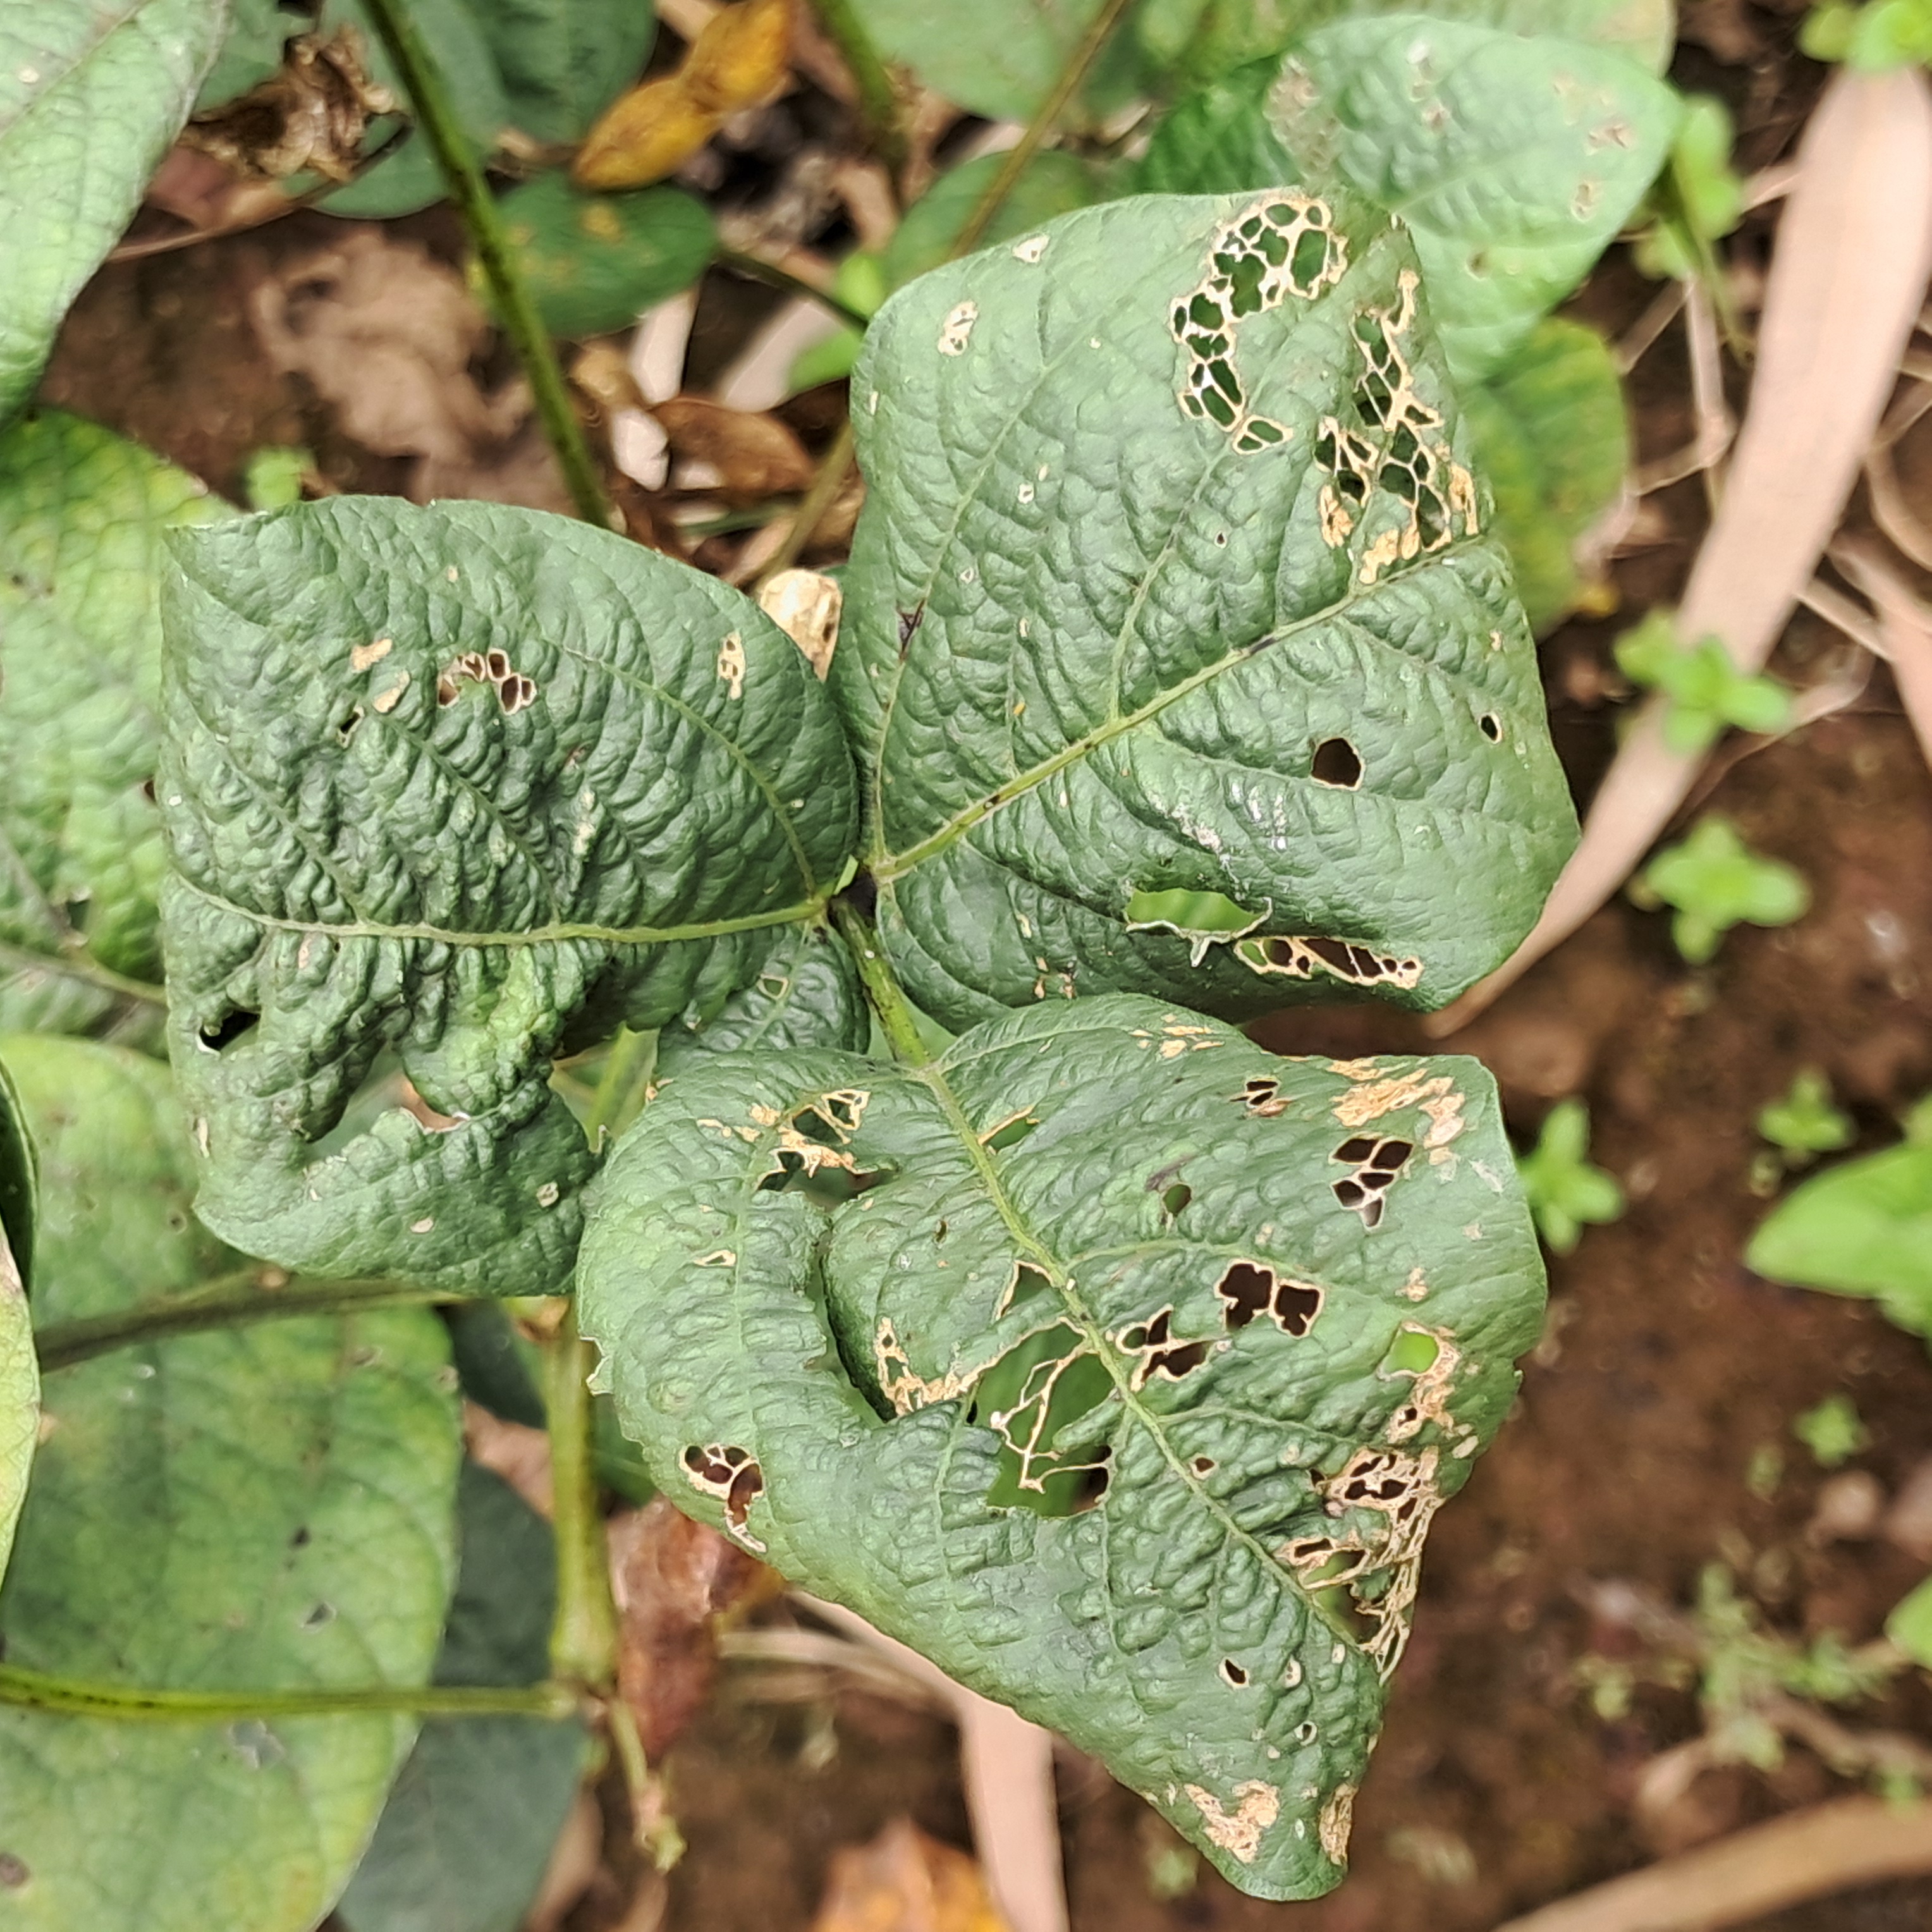
Label: Mosaic